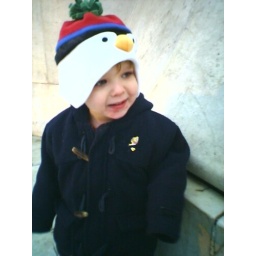
Small boy in silly hat near fountain